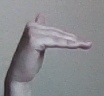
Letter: khaa